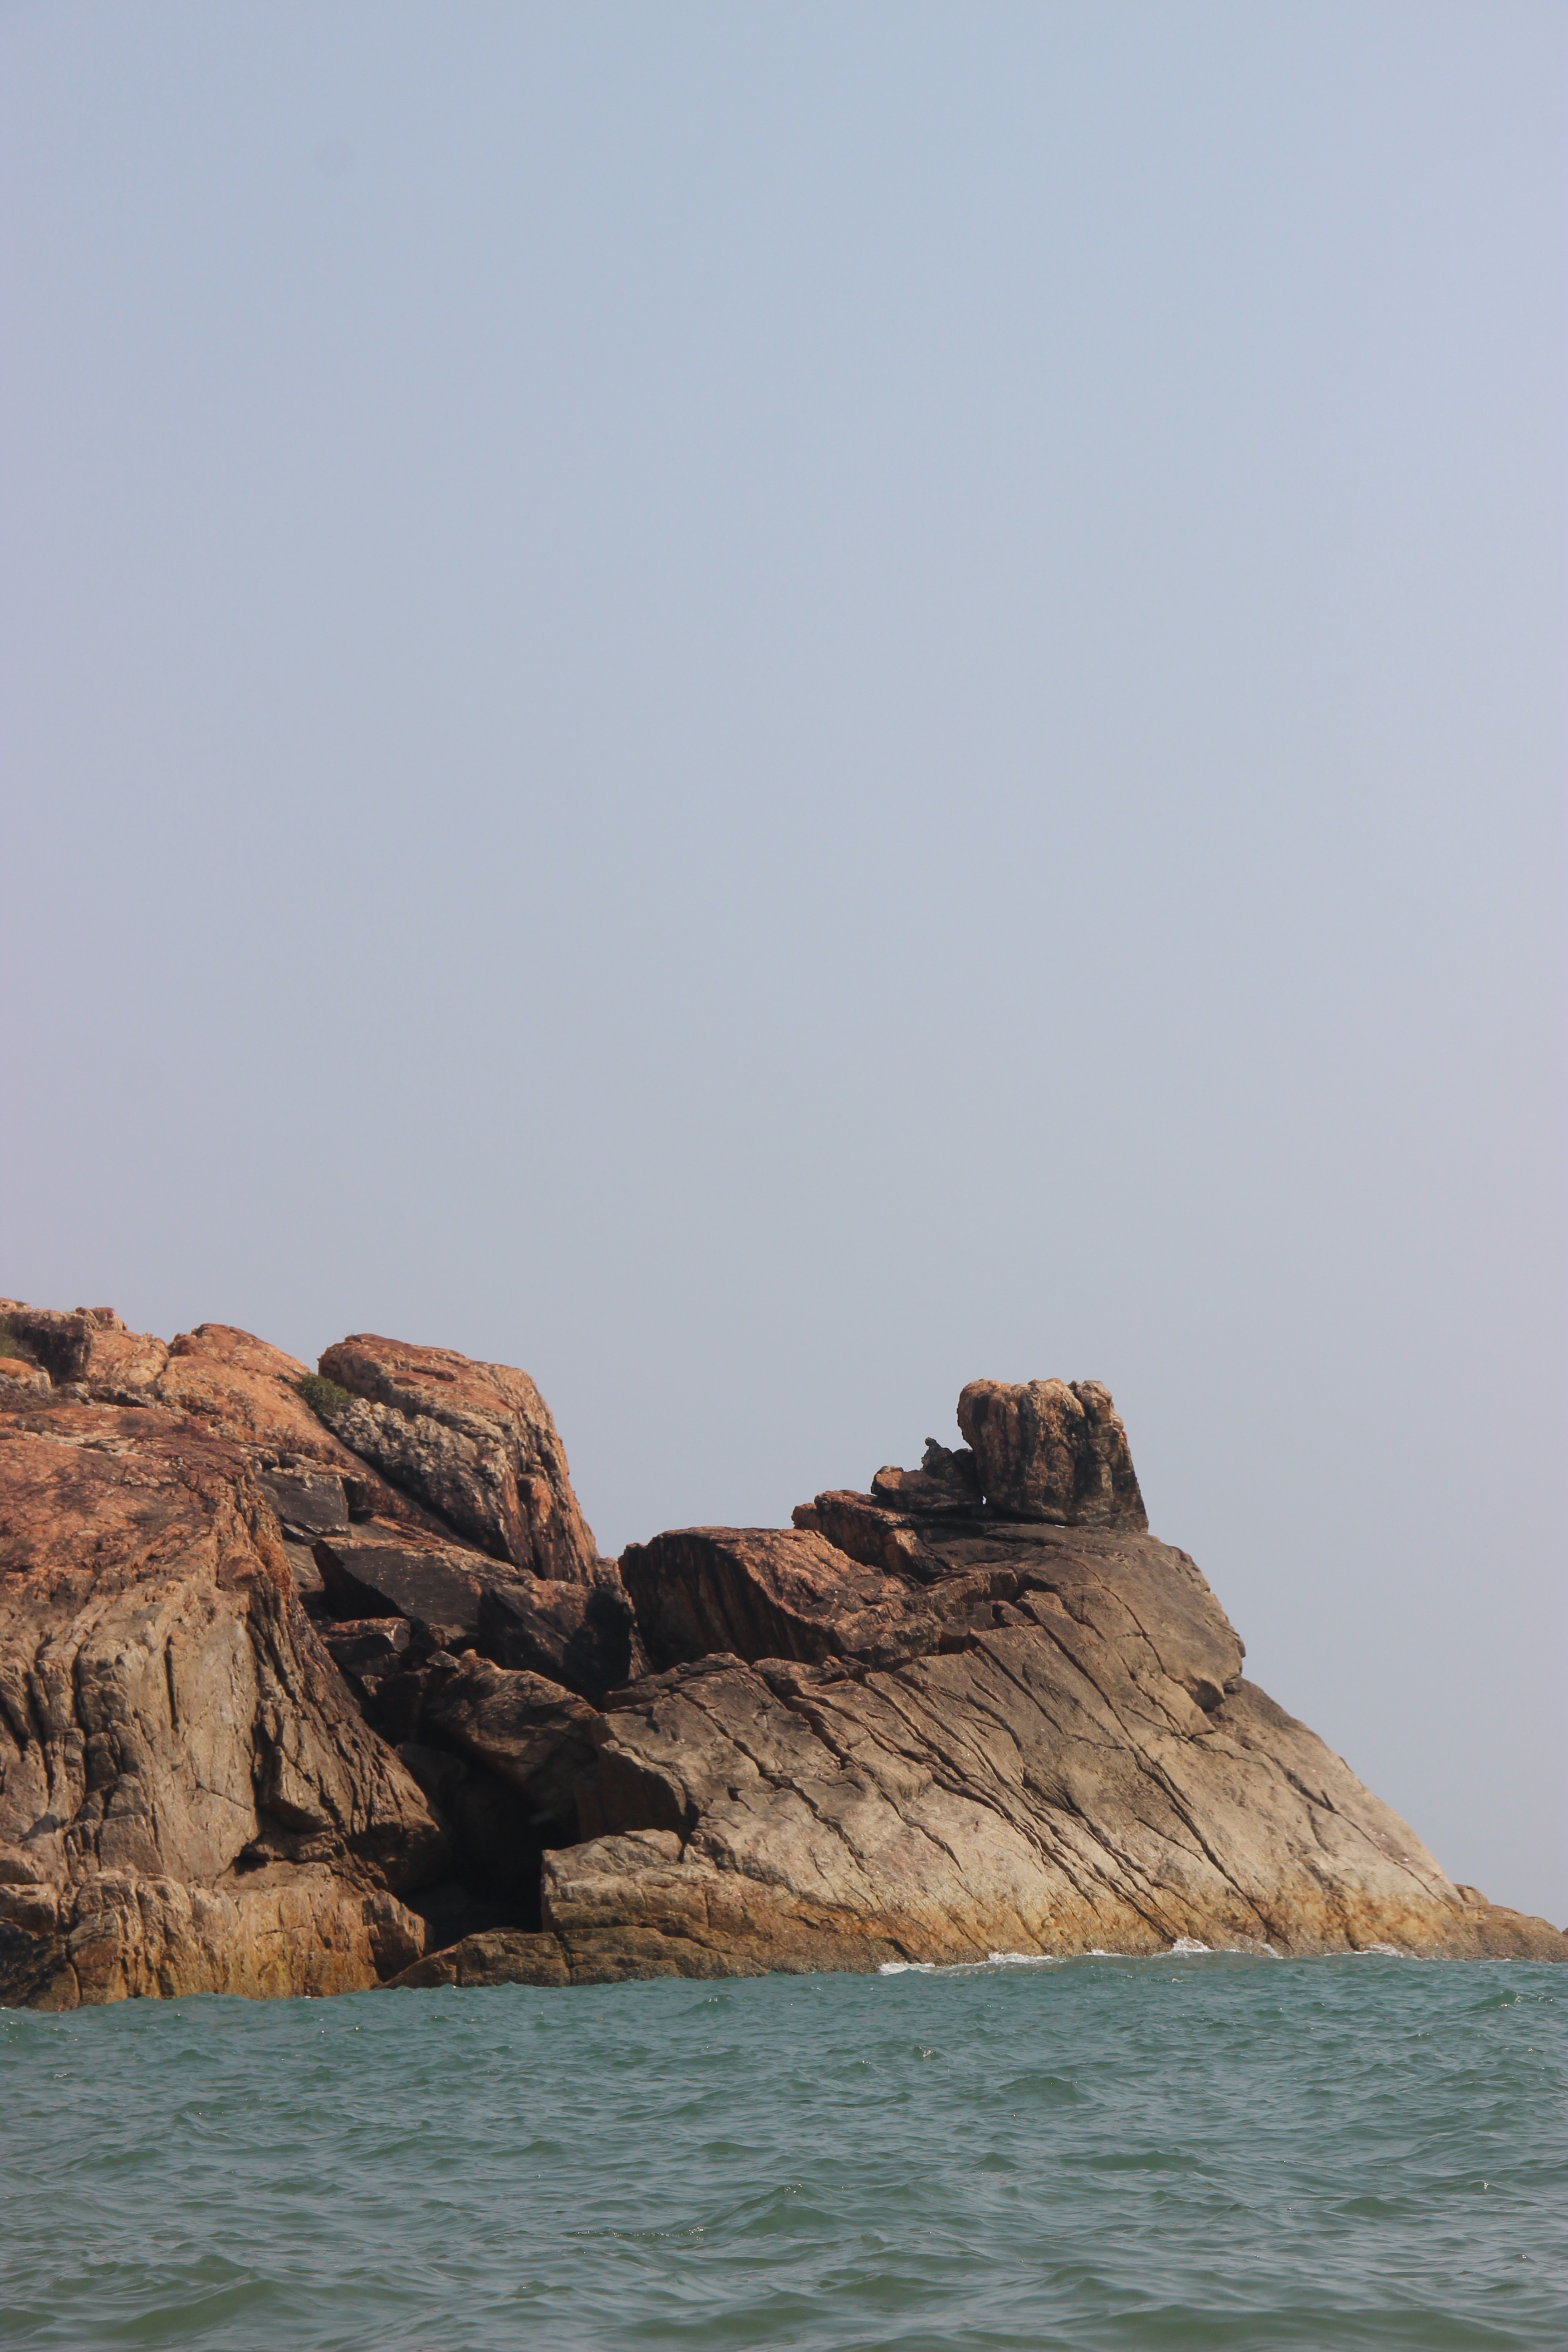
beach, sea, coast, sand, rock, ocean, shore, wave, formation, cliff, tower, bay, stack, terrain, material, geology, cape, landform, geographical feature